The Rite of Spring

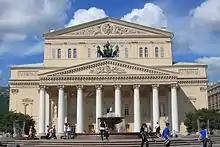
The Bolshoi Theatre in Moscow, where the 1965 production of "The Rite" was described by a critic as "Soviet propaganda at its best"

After the opening Paris run and the London performances, events conspired to prevent further stagings of the ballet. Nijinsky's choreography, which Kelly describes as "so striking, so outrageous, so frail as to its preservation", did not appear again until attempts were made to reconstruct it in the 1980s. On 19 September 1913 Nijinsky married Romola de Pulszky while the Ballets Russes was on tour without Diaghilev in South America. When Diaghilev found out he was distraught and furious that his lover had married, and dismissed Nijinsky. Diaghilev was then obliged to re-hire Fokine, who had resigned in 1912 because Nijinsky had been asked to choreograph "Faune". Fokine made it a condition of his re-employment that none of Nijinsky's choreography would be performed. In a letter to the art critic and historian Alexandre Benois, Stravinsky wrote, "[T]he possibility has gone for some time of seeing anything valuable in the field of dance and, still more important, of again seeing this offspring of mine".